Sisters of Saint Anne

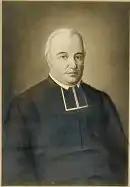
Abbé Paul-Loup Archambault

Of this group, Blondin and four other Sisters made their profession of religious vows on 8 September 1850, thereby allowing the congregation to become legally formed. One barrier to this, however, was a community debt of about £1,500. This debt was paid by the local pastor, the Abbé Paul-Loup Archambault (1787 – 1859), clearing the way to their establishment under canon law. Blondin was named the superior of the congregation, becoming referred to as Mother Marie Anne. In March 1851 Bourget wrote a Rule of Life and Constitutions for the congregation. By October of that same year, the congregation had grown to such an extant that a new community was established in Sainte-Geneviève.